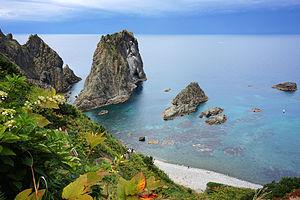
Le parc quasi national de Niseko-Shakotan-Otaru Kaigan est un parc quasi national situé dans la partie Nord de la péninsule de Shakotan, sur l'île de Hokkaidō au Japon. Créé le 24 juillet 1963, il s'étend sur une superficie de 190,09 km².